Mildura railway line

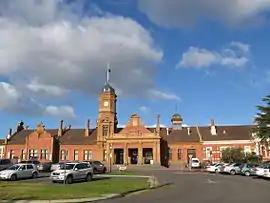
Maryborough station

The Mildura line was opened from Ballarat to Creswick, Clunes, Maryborough and Dunolly in 1874 and 1875, and extended to St Arnaud in 1878, Donald in 1882, Birchip in 1893, Woomelang in 1899, Ouyen, Red Cliffs and Mildura in 1903, Merbein in 1910 and Yelta in 1925.